Guillermo Sanguinetti

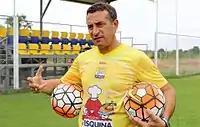
Sanguinetti with Delfín in 2017

Having made his debut on 5 May 1991 against the United States (0–1), he obtained a total number of twenty international caps for his national team, scoring one goal, in the 1990s.